Spinning mirror system

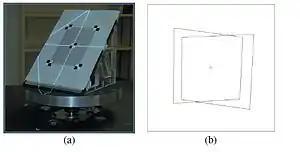
Figure 3: (a) Fiducial markers used for determining the projection matrix P. (b) The four outer mirror fiducials as seen by the projector with the mirror at 0° and 180°

Because the output frame rate of the PC graphics card is relatively constant and cannot be fine-tuned on the fly, The PC video output rate is used as the master signal for system synchronization. The projector's FPGA also creates signals encoding the current frame rate. These control signals interface directly to an Animatics SM3420D ”Smart Motor" which contains firmware and motion control parameters resulting in a stable, velocity-based control loop that ensures the motor velocity stays in sync with the signals from the projector.